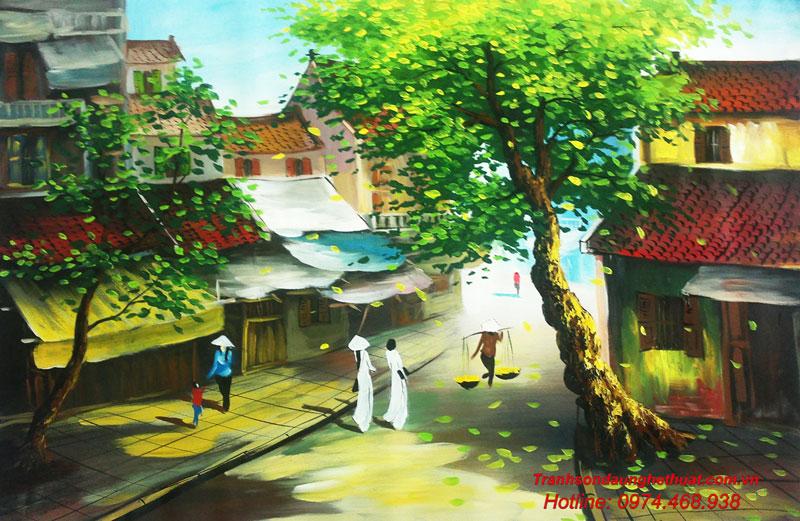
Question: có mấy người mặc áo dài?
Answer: có hai người mặc áo dài